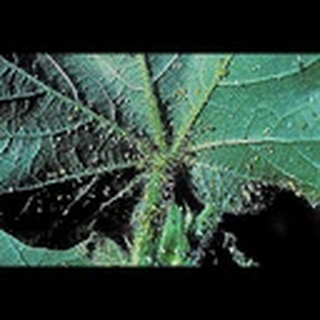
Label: cotton_aphids